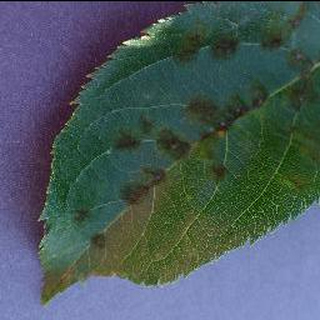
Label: apple_apple_scab